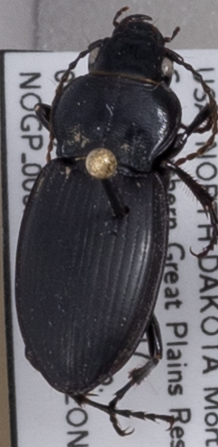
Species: Cyclotrachelus torvus
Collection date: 2021-05-04
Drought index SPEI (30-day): -0.172
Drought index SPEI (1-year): -2.09
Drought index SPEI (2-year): -0.24